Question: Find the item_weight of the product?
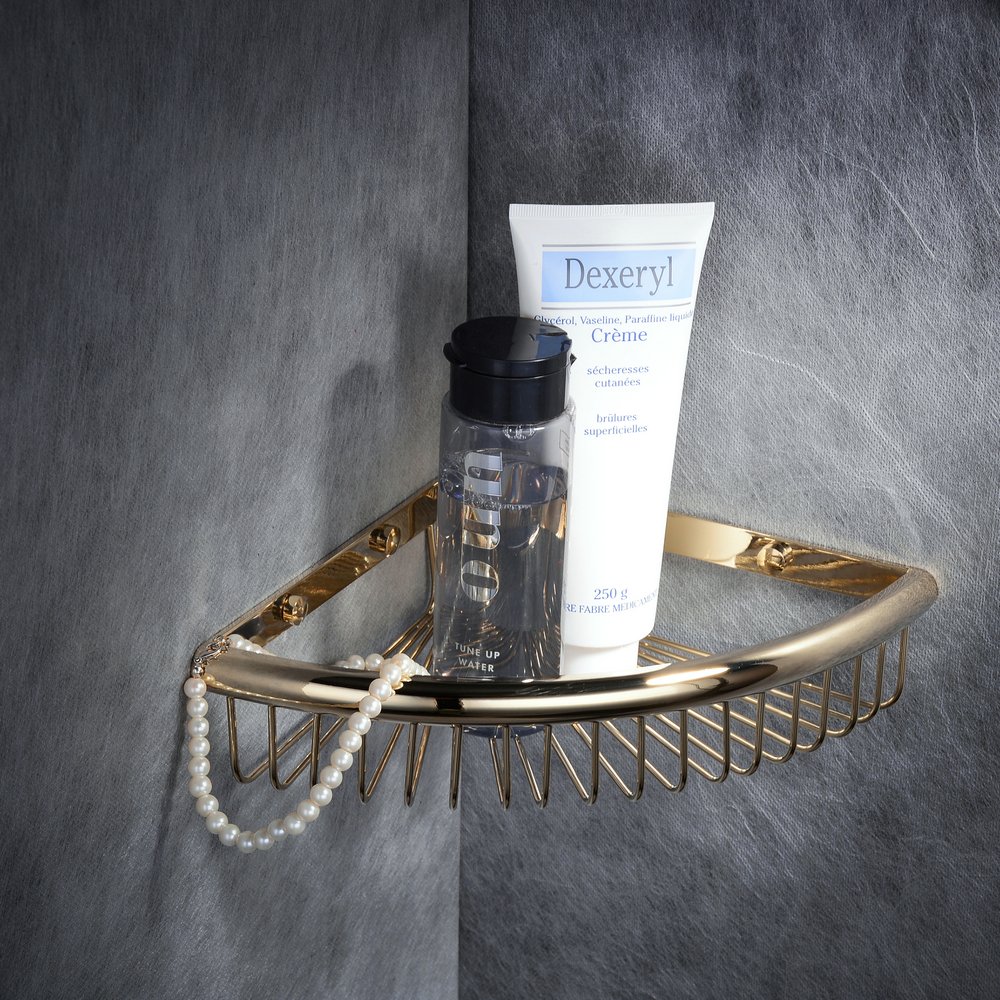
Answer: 250.0 gram